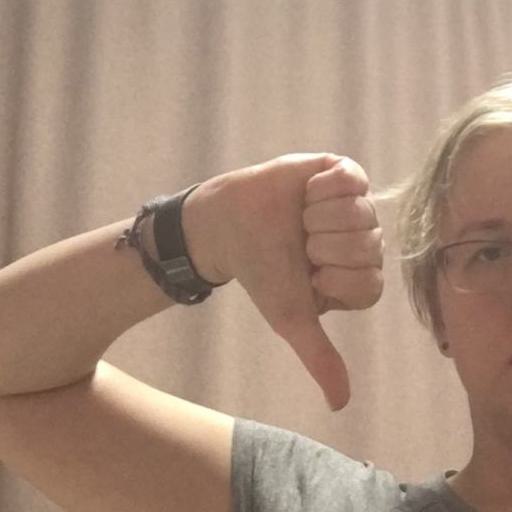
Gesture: dislike